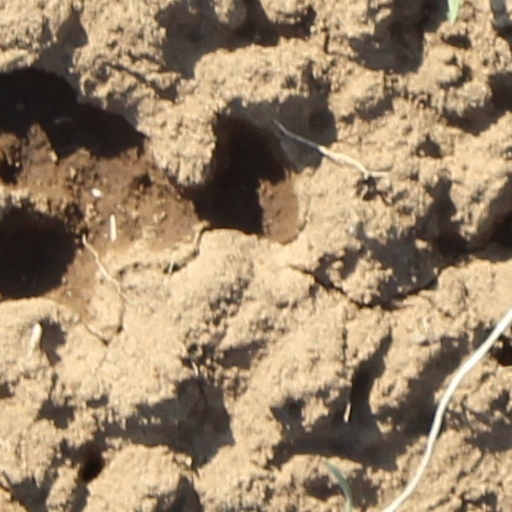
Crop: wheat